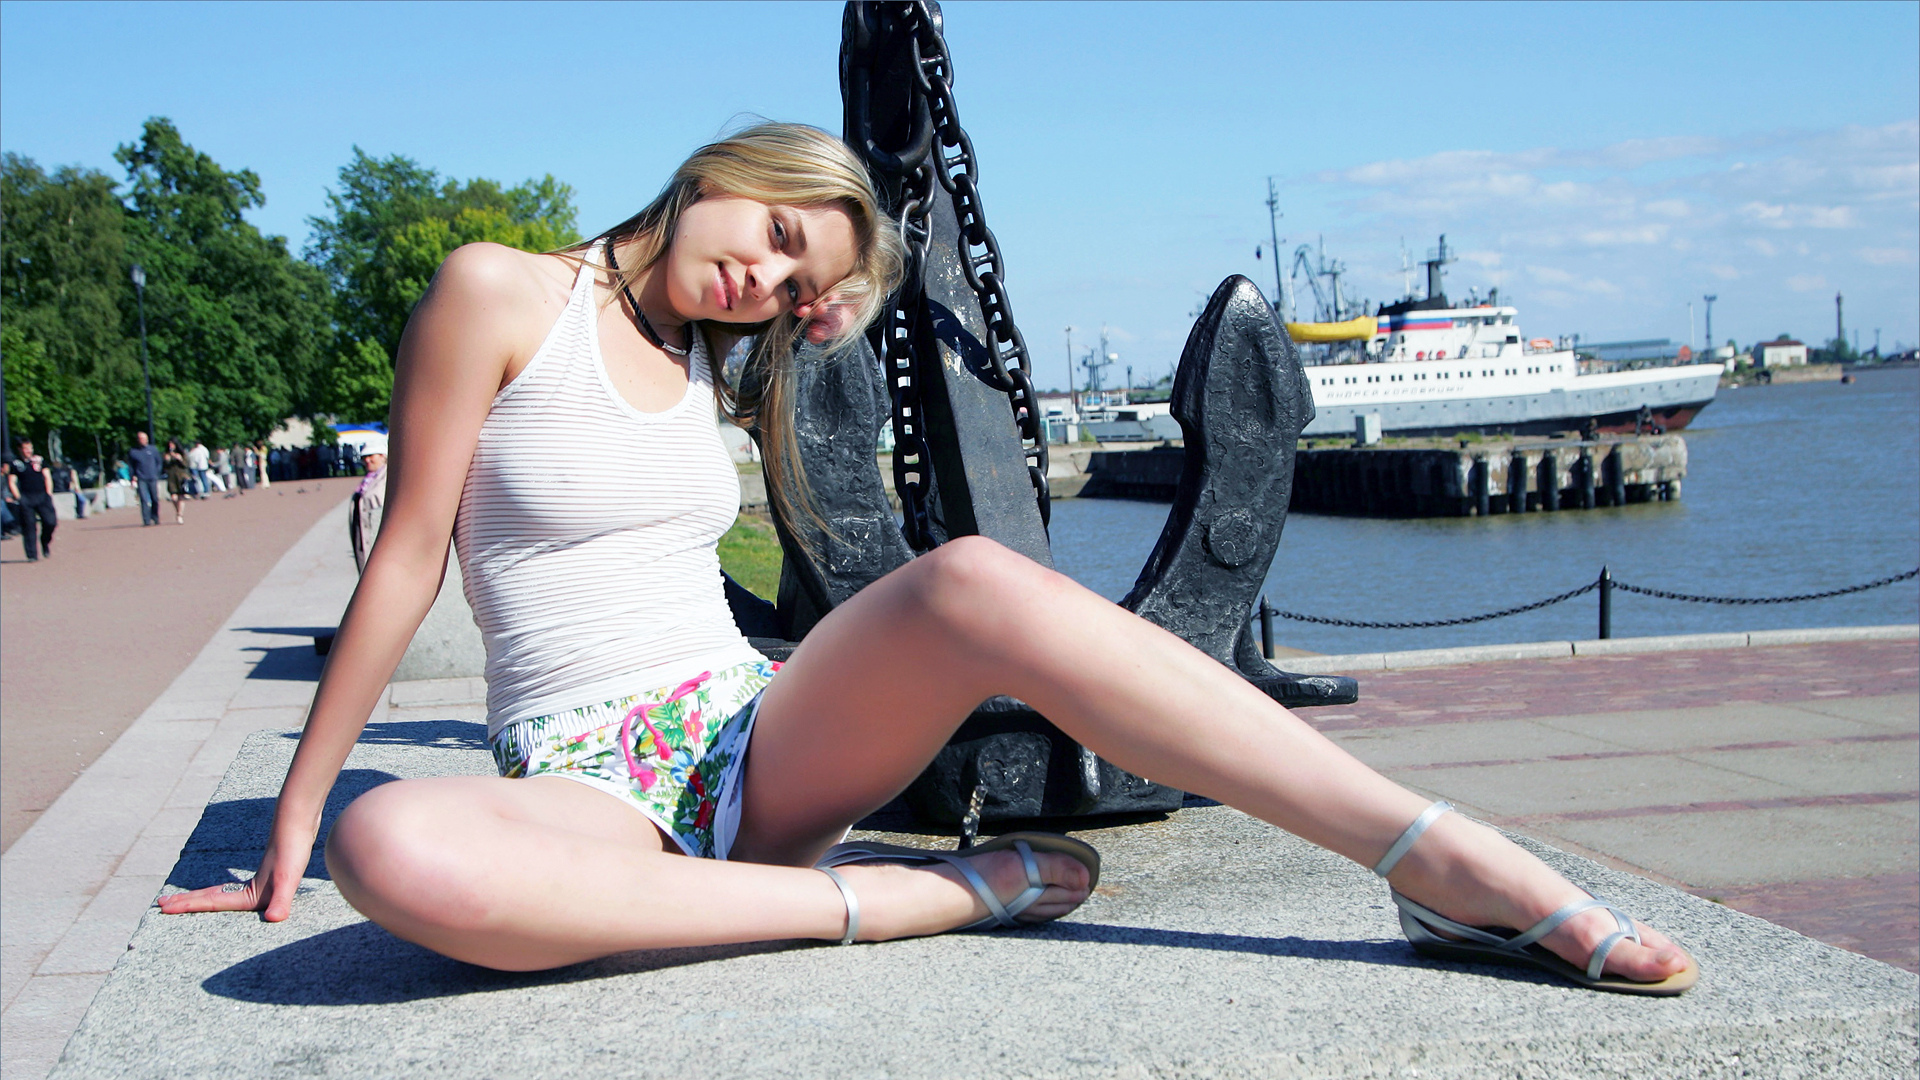
woman, leg, human leg, beauty, sitting, lady, thigh, footwear, hairstyle, fashion, summer, blond, long hair, human body, foot, photo shoot, shorts, shoe, sandal, model, vacation, street fashion